Owning the libs

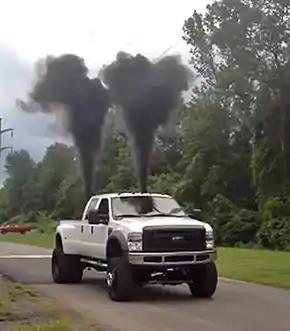
A Ford F-450 "rolling coal"

"Owning the libs" is a rhetorical device that transgresses political correctness and emphasizes culture war issues to provoke a reaction in others, similar to trolling. It has become a common trope among conservatives in the United States to mock American liberals and mobilize its base.